Front Street (Toronto)

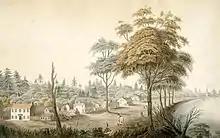
Front Street, 1804

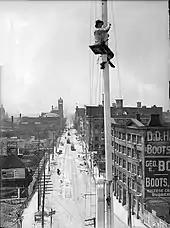
Flagpole painter looking west on Front Street from Yonge Street, 1907. Photo by William James.

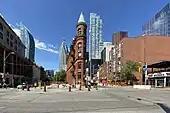
Looking west along Front Street towards the intersection of Front and Church Streets, with the Gooderham Building in the foreground and Brookfield Place behind it

Front Street runs from Bathurst Street in the west, east to Bayview Avenue to the east. From Bathurst Street, the street is four lanes wide. On the south side are the large downtown rail yards. From Bathurst to Spadina, the north side is a mix of residential apartments and commercial development. West of Spadina Avenue, 444 Front St. West was the site of The Globe and Mail's offices for over 40 years until 2017. Front Street diverges from the rail line. Along this stretch, which at one time was industrial with many rail sidings, the street has many high-rise buildings. These are mostly residential with ground and lower floors given to retail and commercial uses. East of Blue Jays Way (the extension of Peter Street south), the area becomes commercial. On the north side of the street are office buildings, including the headquarters for the Canadian Broadcasting Corporation (CBC). Along the south side is a low-rise office building to the north of the Rogers Centre stadium. From John Street east to nearly Simcoe is the Metro Convention Centre. From Simcoe East are a few remnant industrial buildings, repurposed for office and retail uses. 151 Front Street West is a carrier hotel that houses more than a hundred telecommunication companies, as well as the Toronto Internet Exchange.